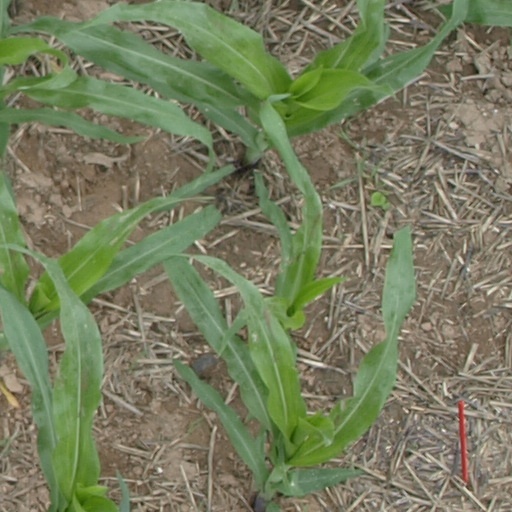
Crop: maize; corn